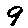
Label: 9